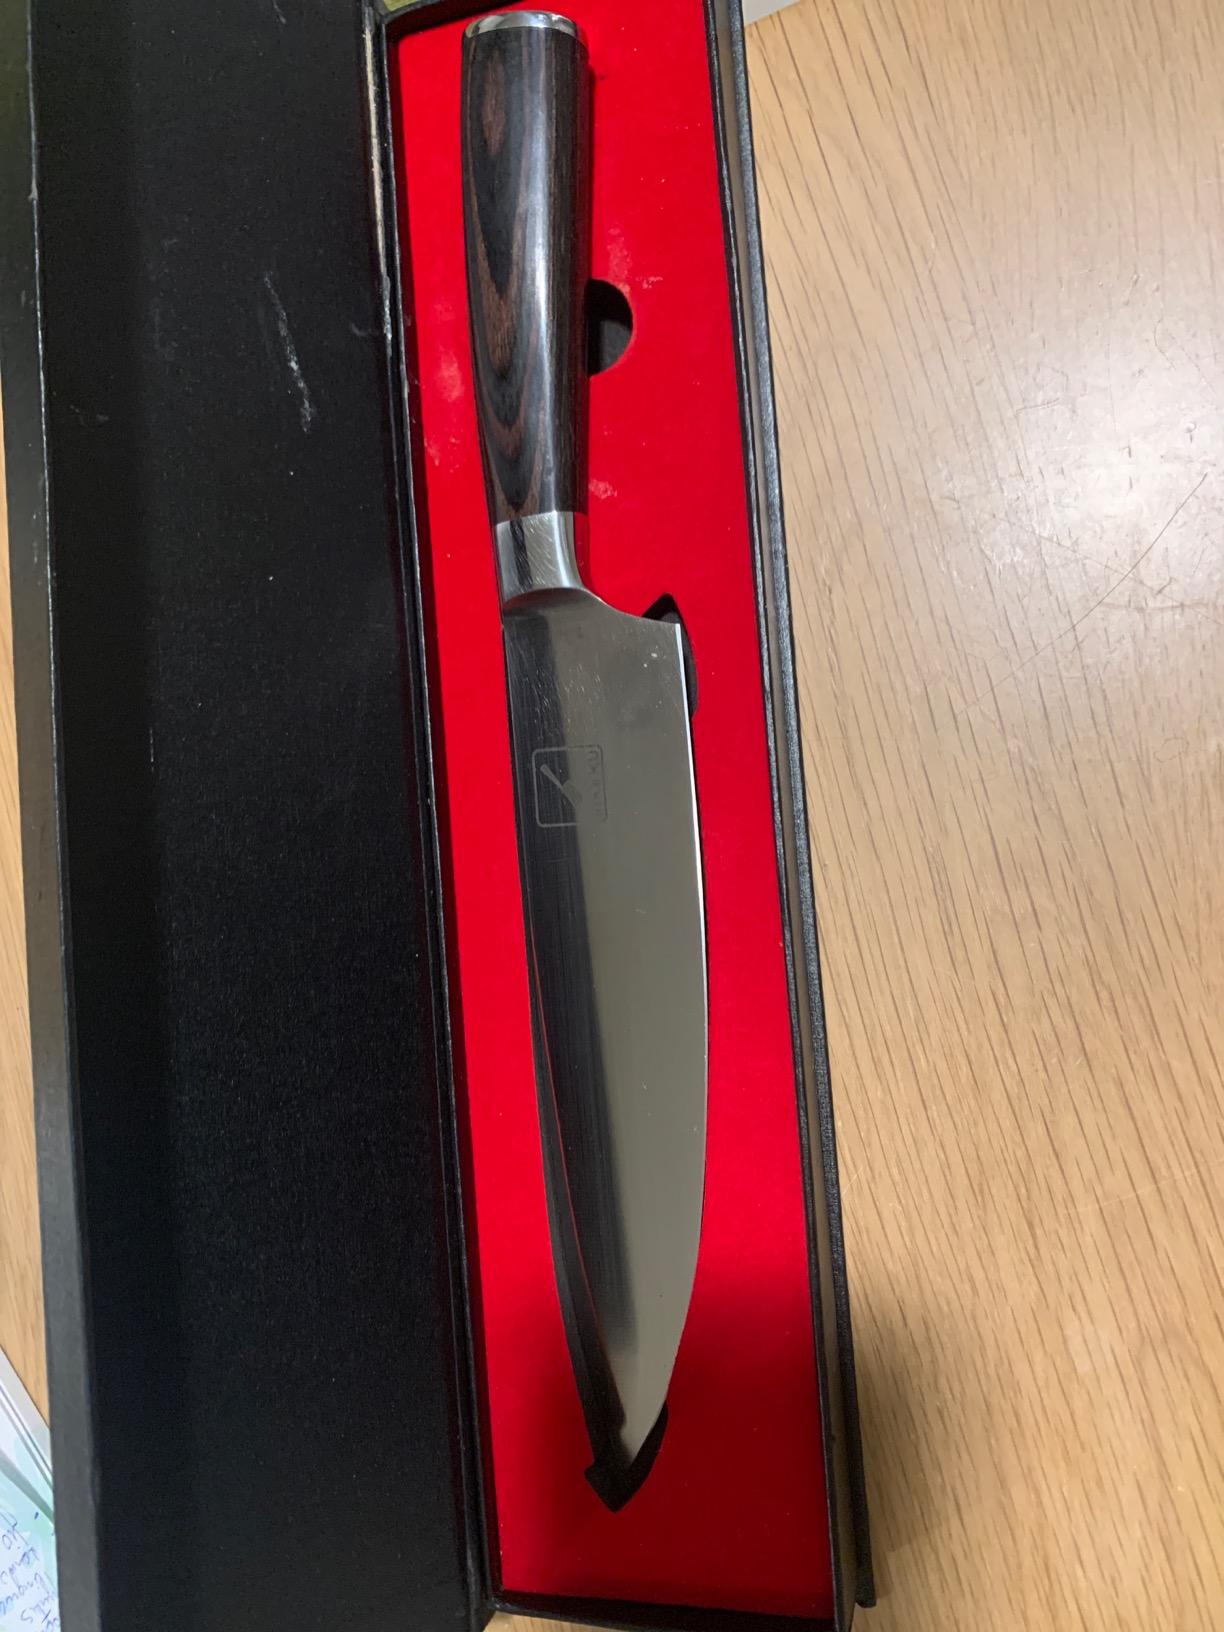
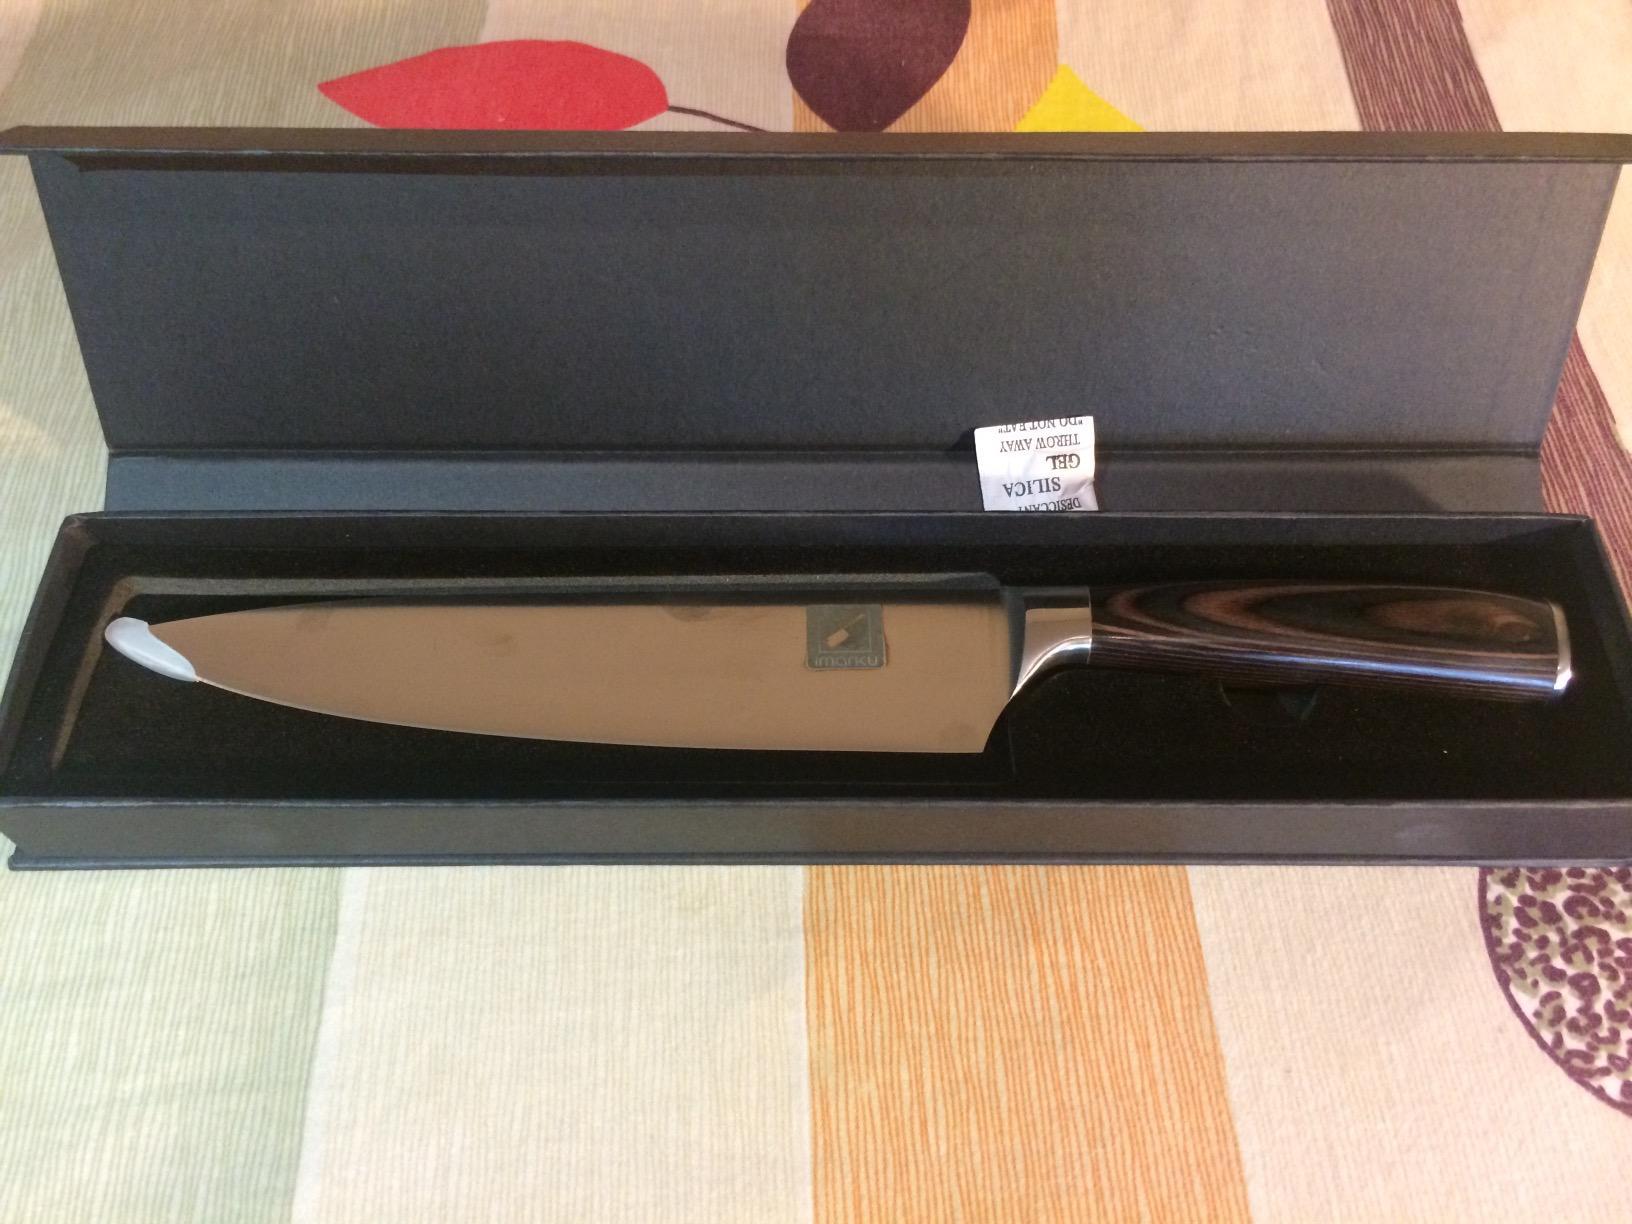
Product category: items_knife
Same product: yes